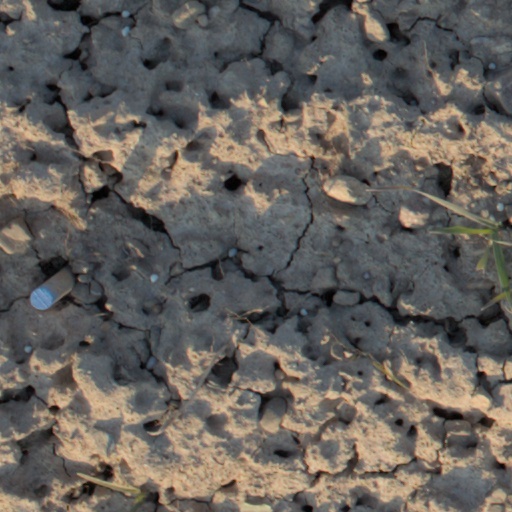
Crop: wheat